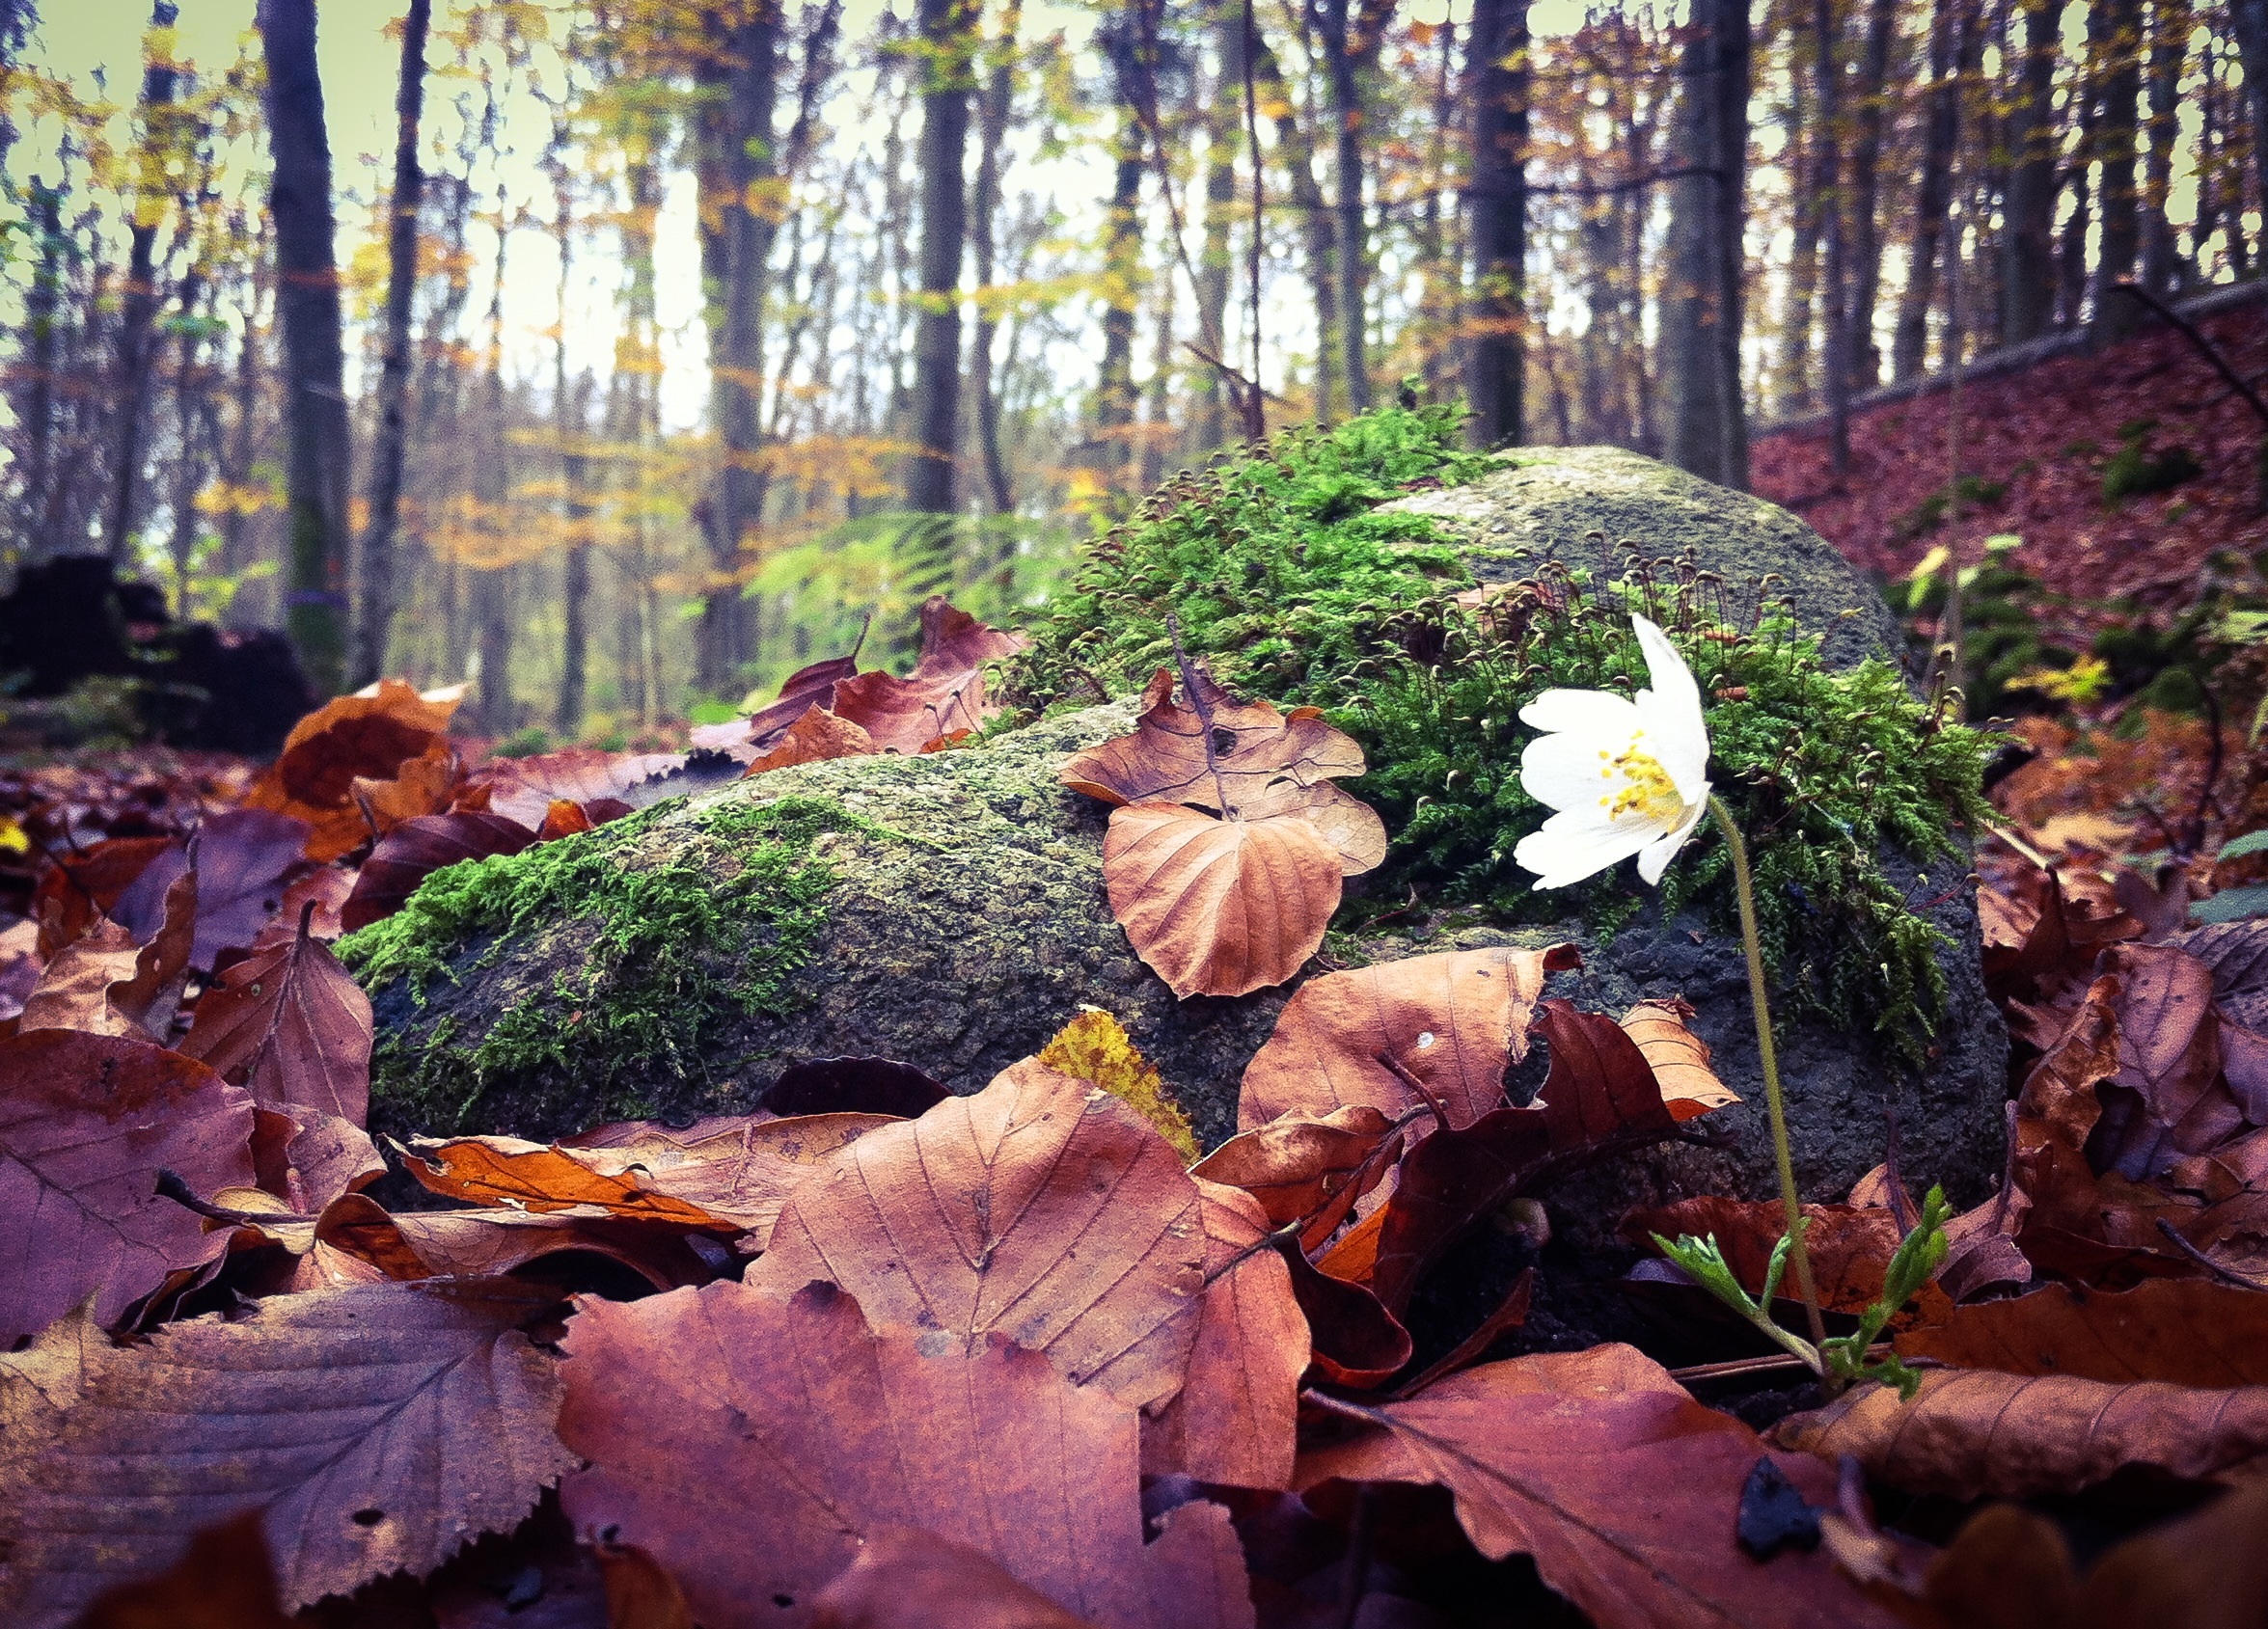
tree, nature, forest, wilderness, plant, sunlight, leaf, flower, spring, autumn, botany, flora, season, deciduous, woodland, wood anemone, woody plant